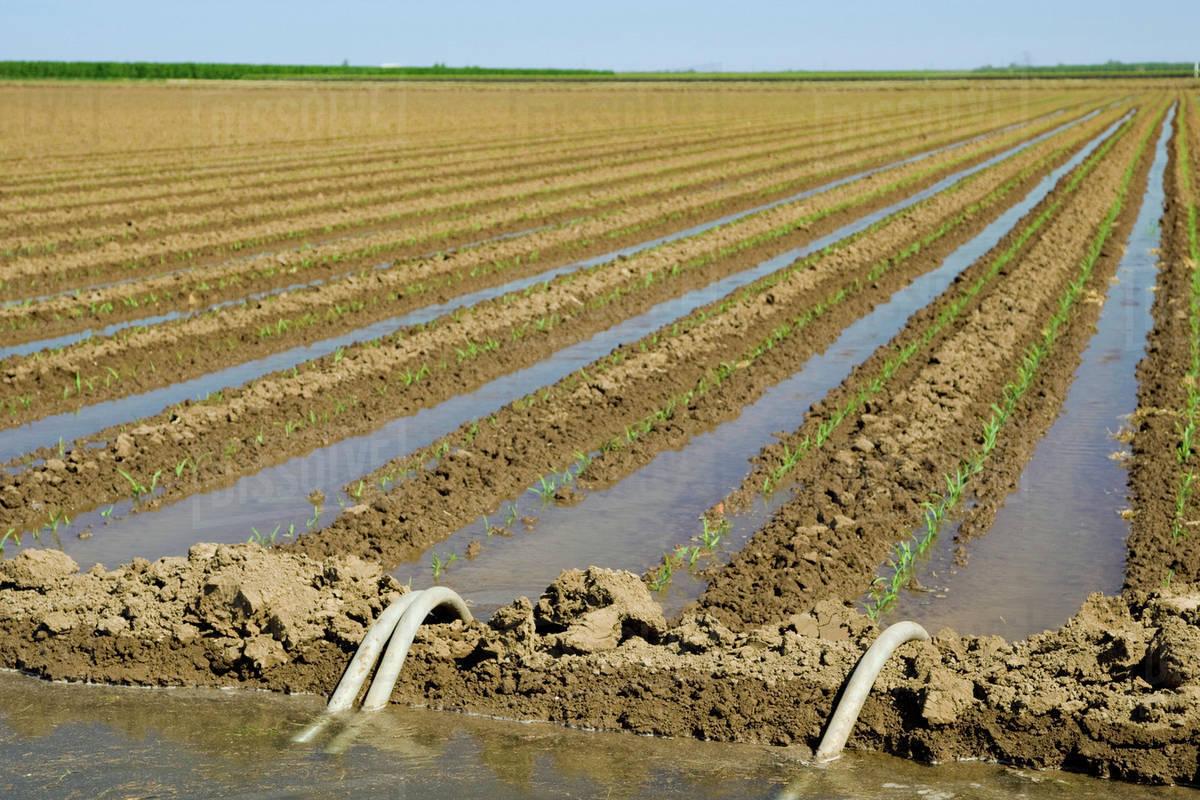
Shamba kubwa lililolimwa na mimea midogo. Kuna mistari mirefu ya mimea na mifereji ya maji katikati. Maji yanaonekana yakitumika kumwagilia mimea. Kuna mabomba mawili yakitoa maji. Inaashiria kilimo cha mazao.